Jean Vilar

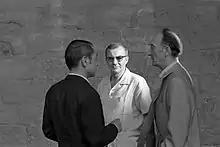
Vilar (right) in 1967 with Antoine Bourseiller (left), and François Billetdoux

Vilar trained under actor and theatre director Charles Dullin, then toured with an acting company throughout France. His directorial career began in 1943 in a small theatre in Paris. In 1947, he accepted an invitation to direct the first annual drama festival at Avignon.